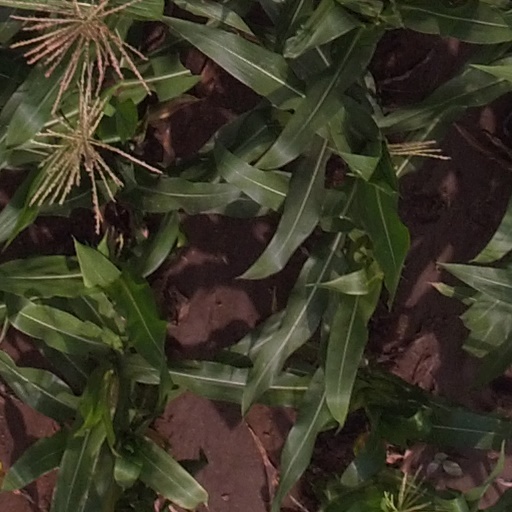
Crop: maize; corn